Answer in natural language. Considering the relative positions, is black colour chair to the left or right of wooden dining table? Choose between the following options: left or right
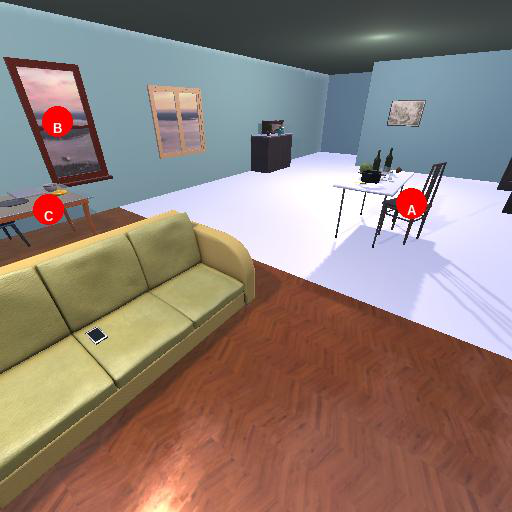
<answer>right</answer>